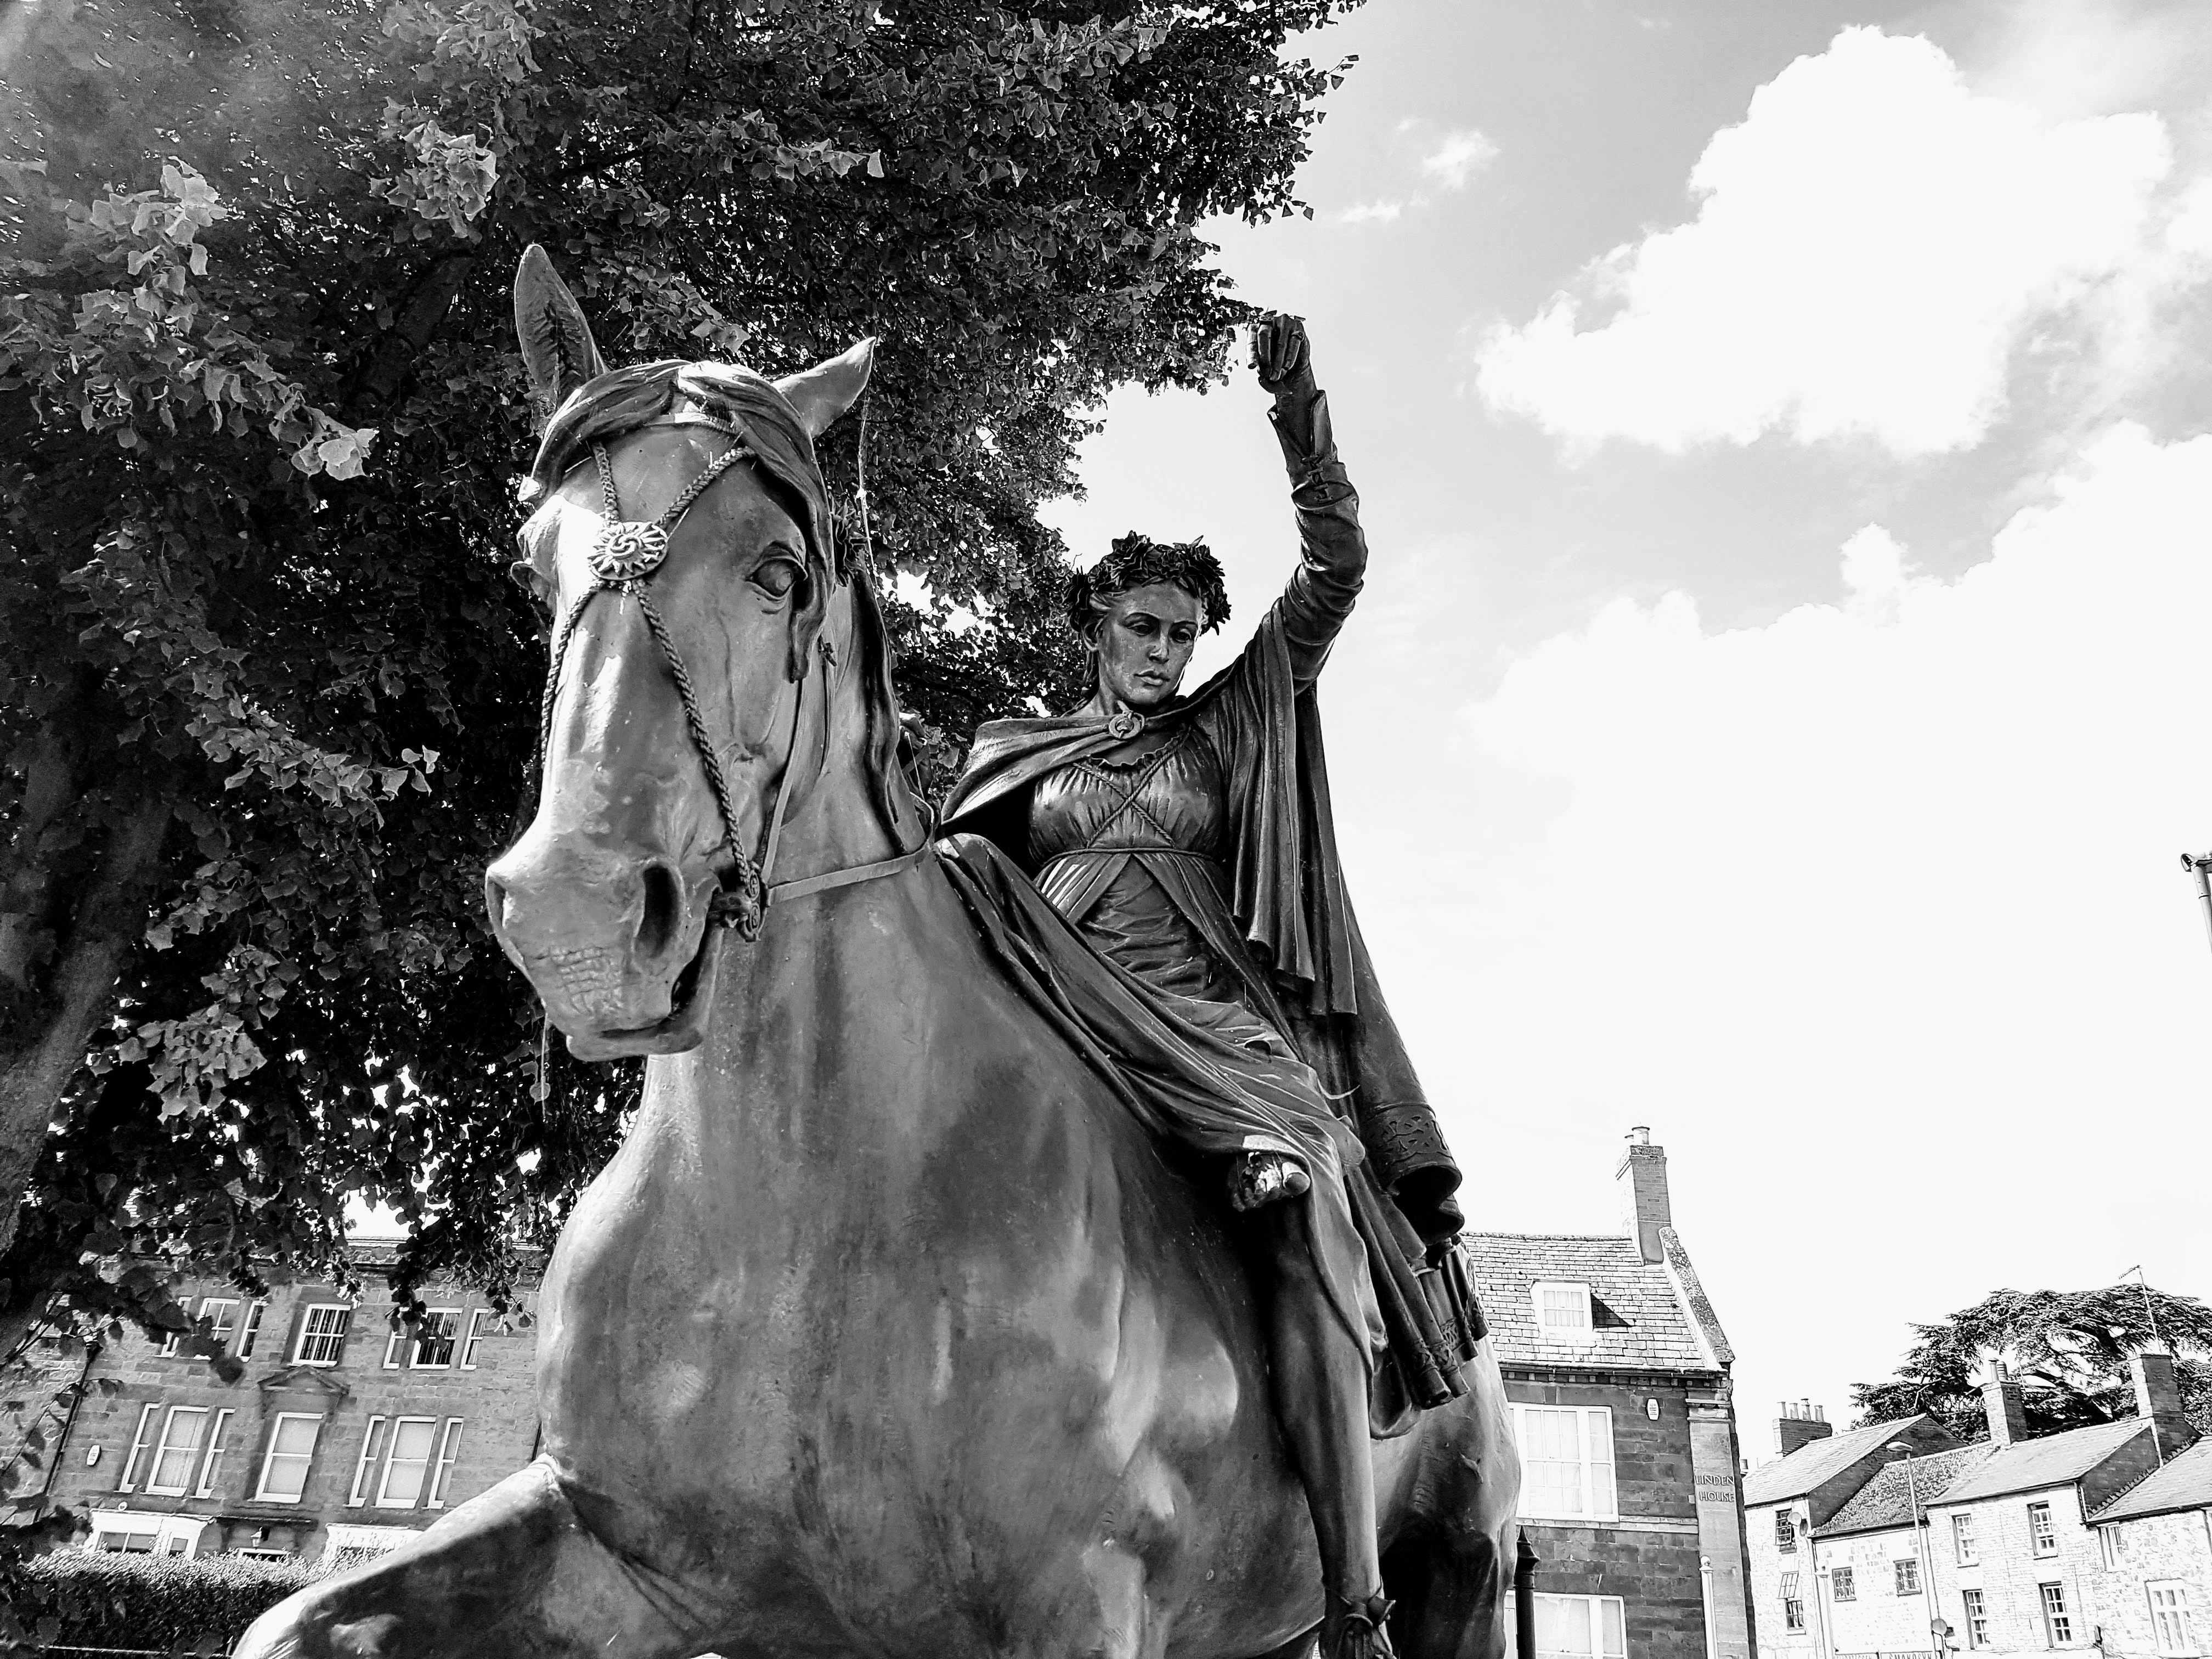
statue, sculpture, black and white, monument, horse, monochrome, monochrome photography, stock photography, photography, tree, rein, art, classical sculpture, bridle, style, artwork